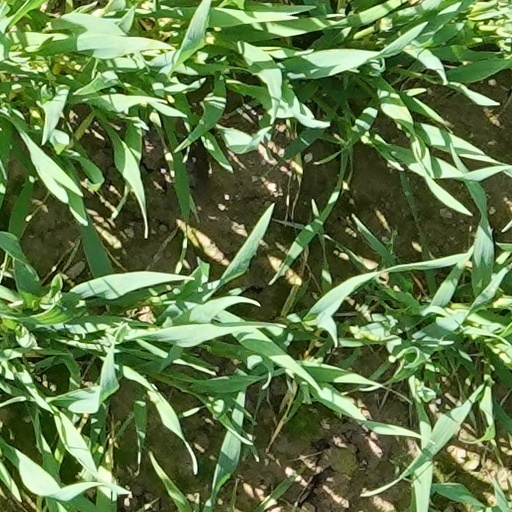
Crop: wheat